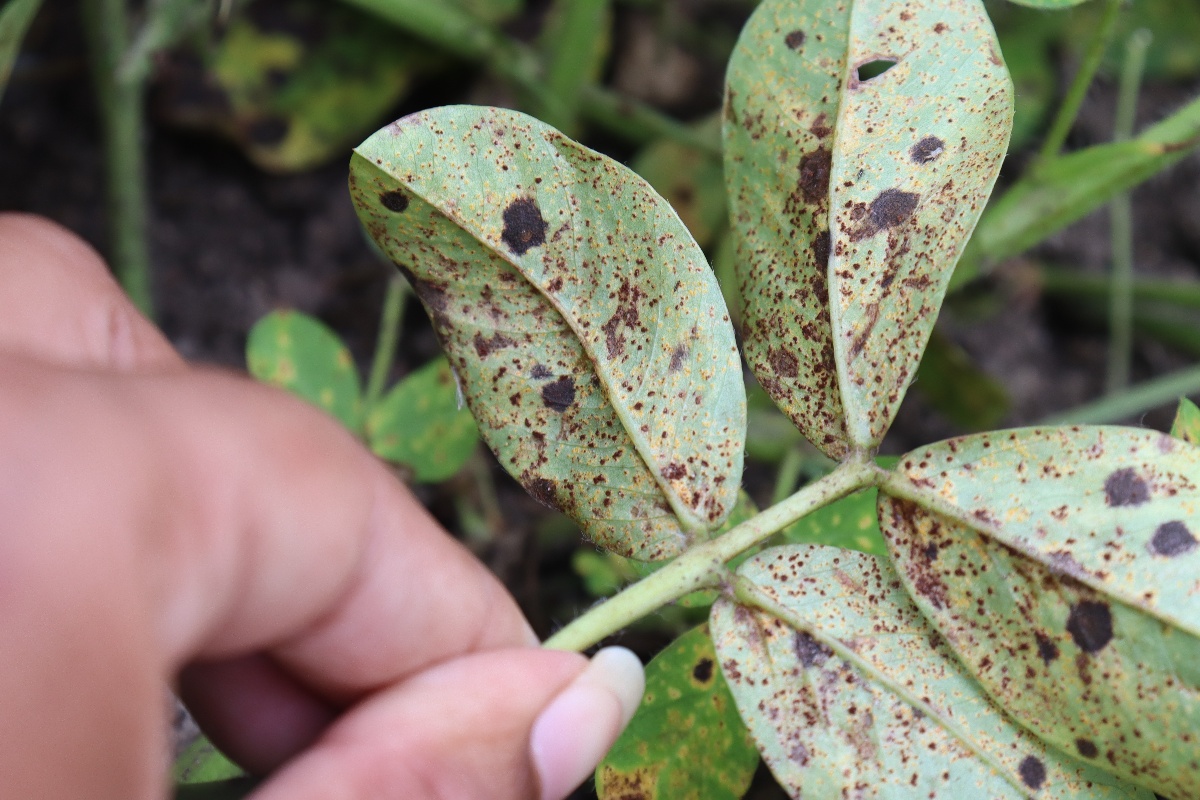
Label: rust